Otter Rock, Oregon

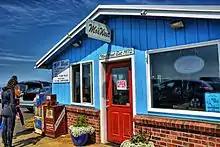
Mo's in Otter Rock

Otter Rock is an unincorporated community in Lincoln County, Oregon, United States. It is located on U.S. Route 101 along the Oregon Coast. Otter Rock is 5.4 miles south of Depoe Bay and 8 miles north of Newport, Oregon. Otter Rock takes its name from a rock located about offshore and north of Yaquina Head where sea otters formerly lived.